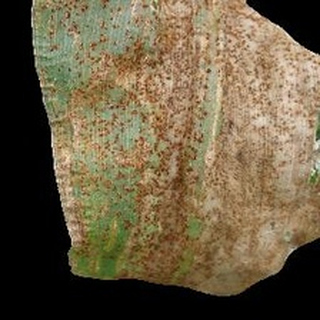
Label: corn_common_rust